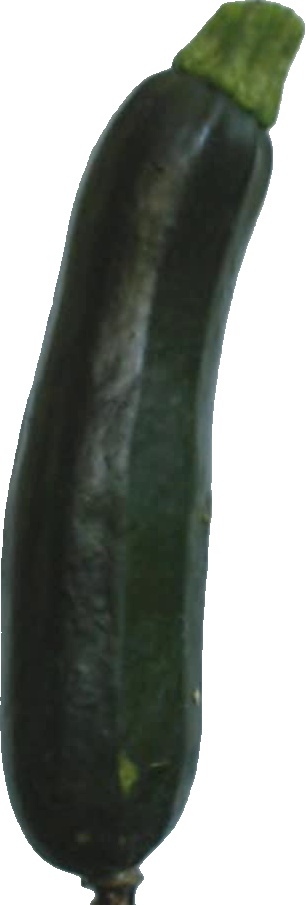
Label: zucchini_dark_1